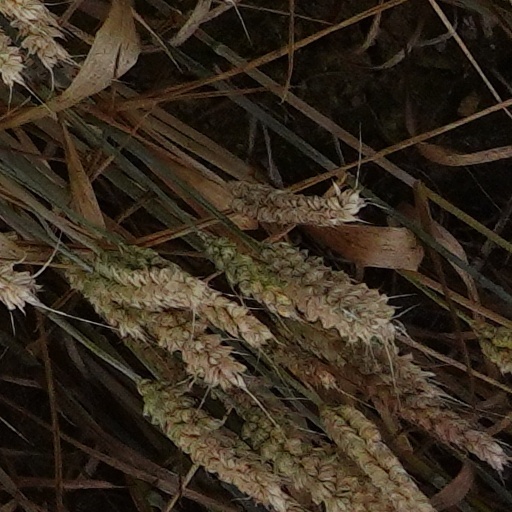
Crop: wheat